History of East Texas State University

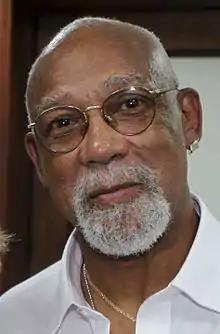
John Carlos in 2012

Austin also made the recruiting and retention of "high quality faculty" a major priority, largely by emphasizing research, much to the chagrin of many faculty members who felt that they had been hired to teach and not to research. Furthermore, the fact that salary increases for faculty at ETSU failed to keep pace with the state average irked many on campus. Austin additionally reformed the Faculty Senate into a more democratic and participative body, although according to Reynolds "it was still too large and too divided to be an effective instrument of governance".